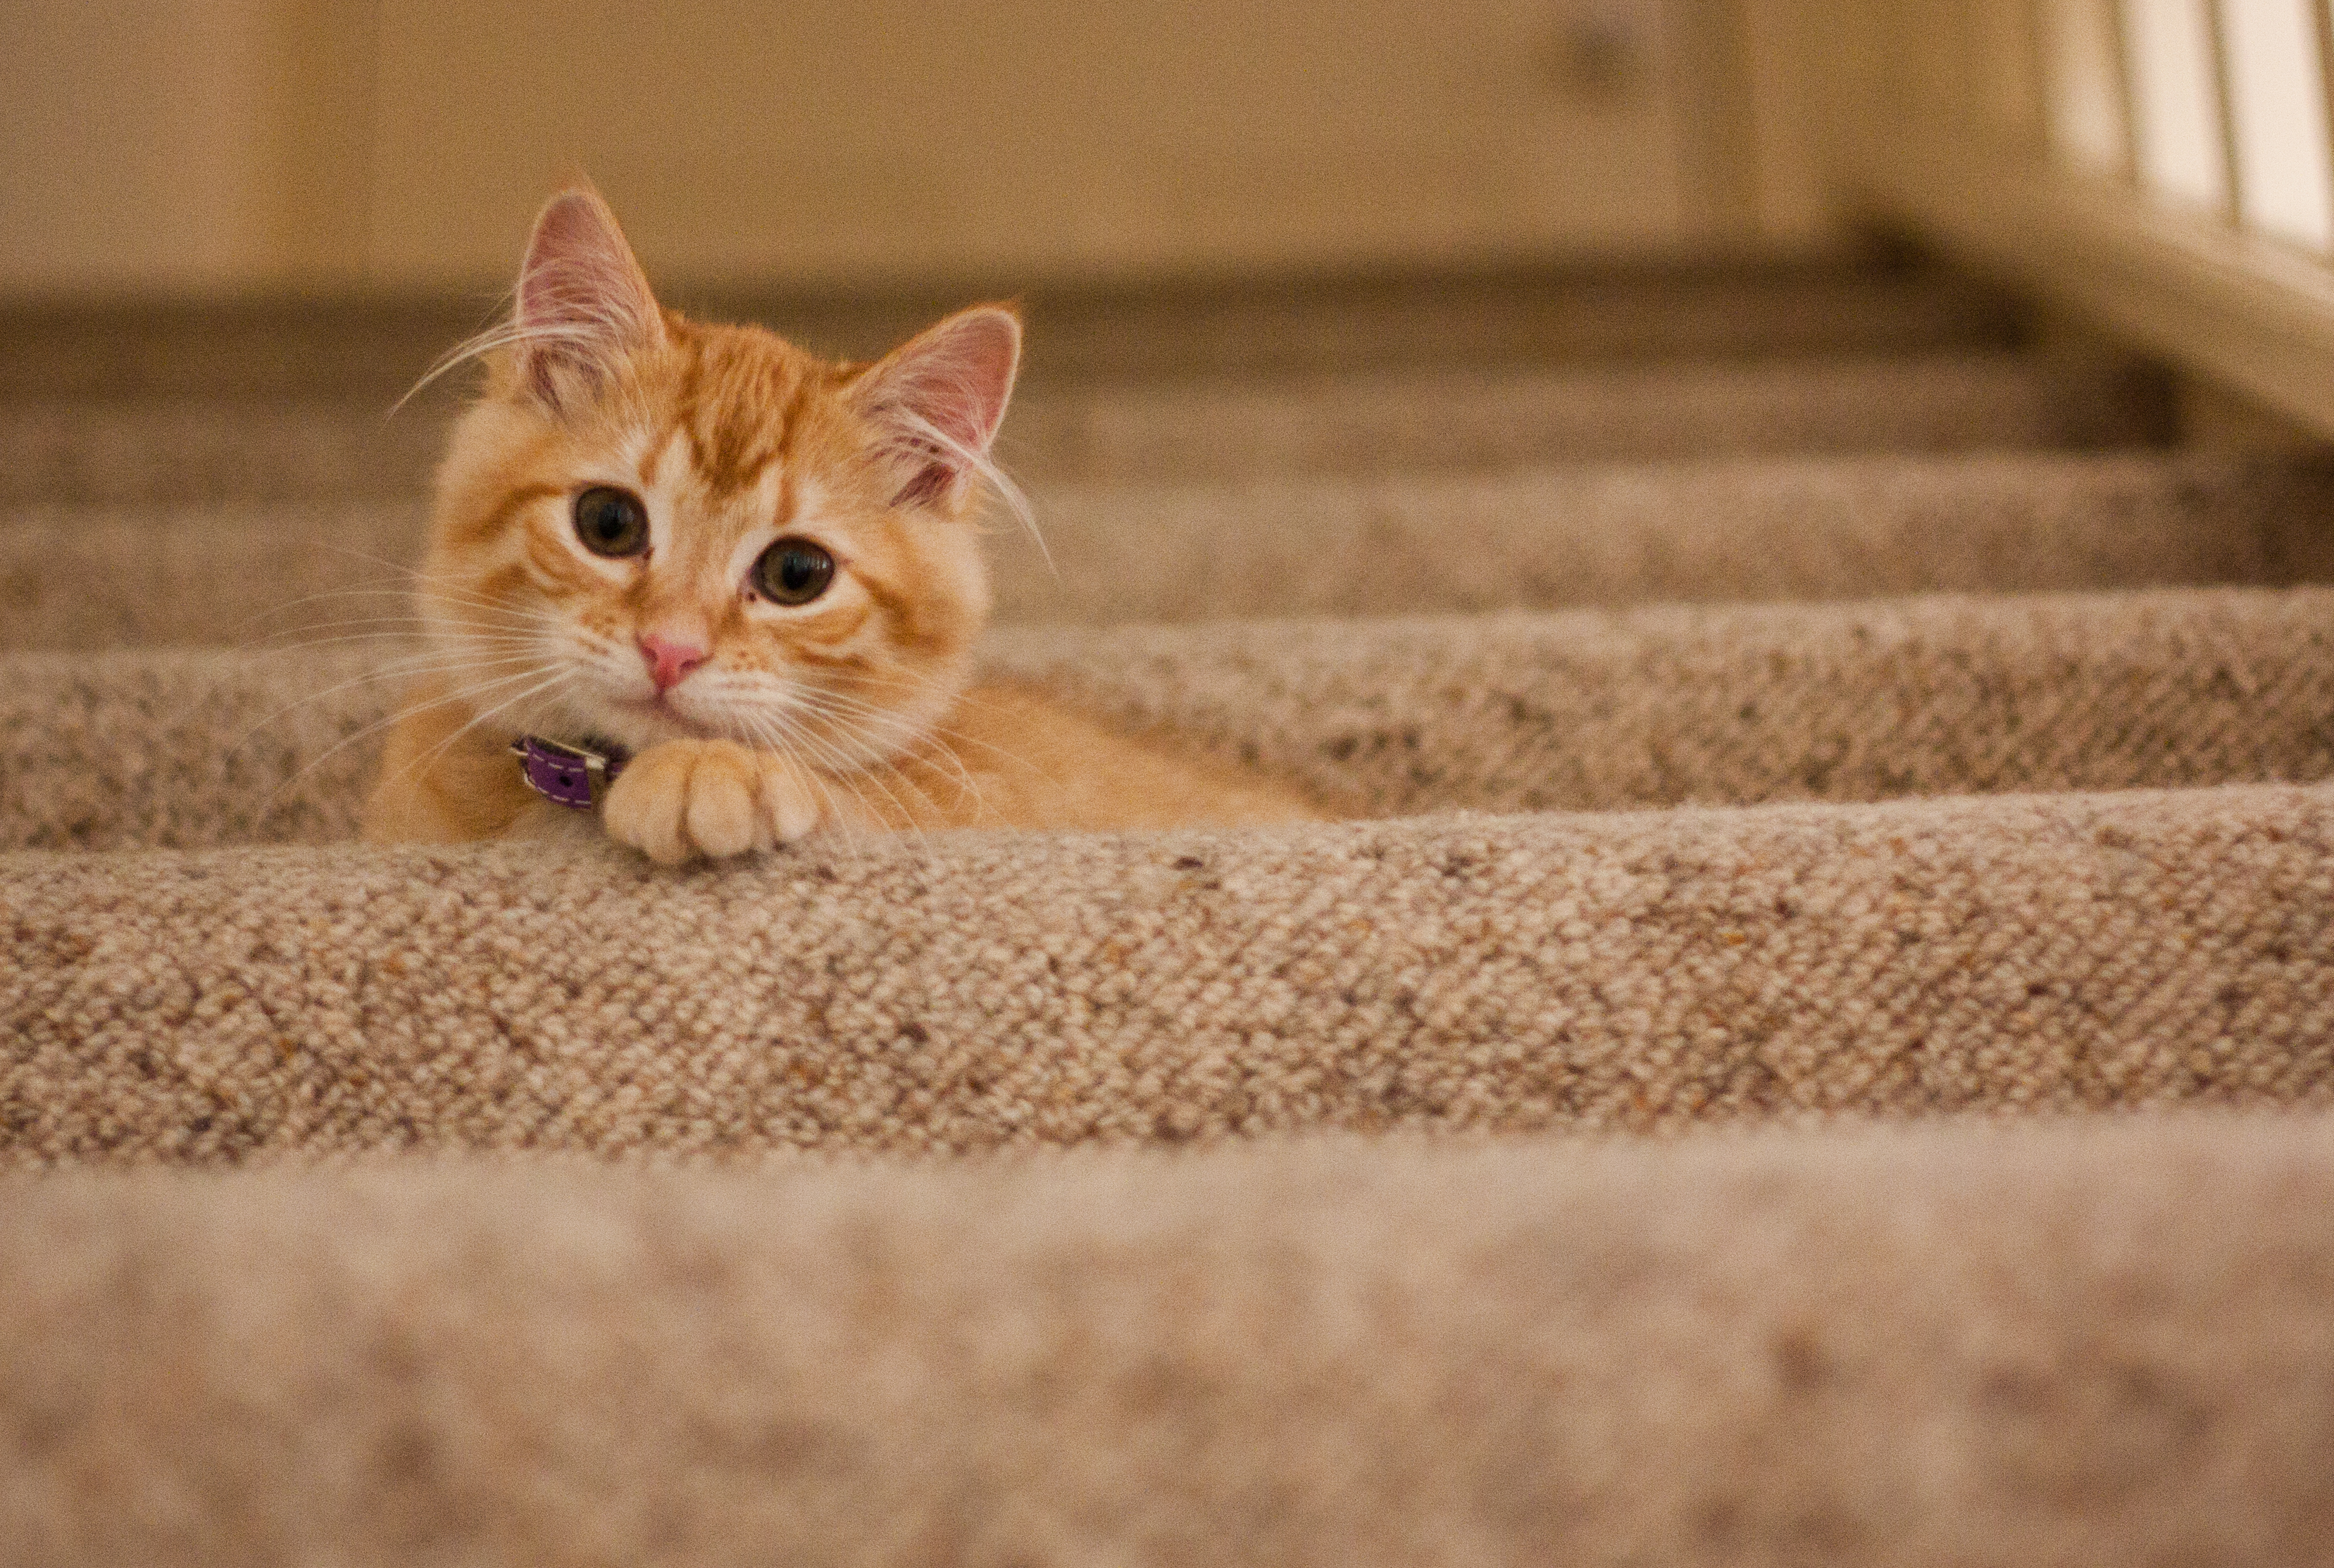
animal, cute, pet, kitten, cat, mammal, whiskers, vertebrate, small to medium sized cats, cat like mammal